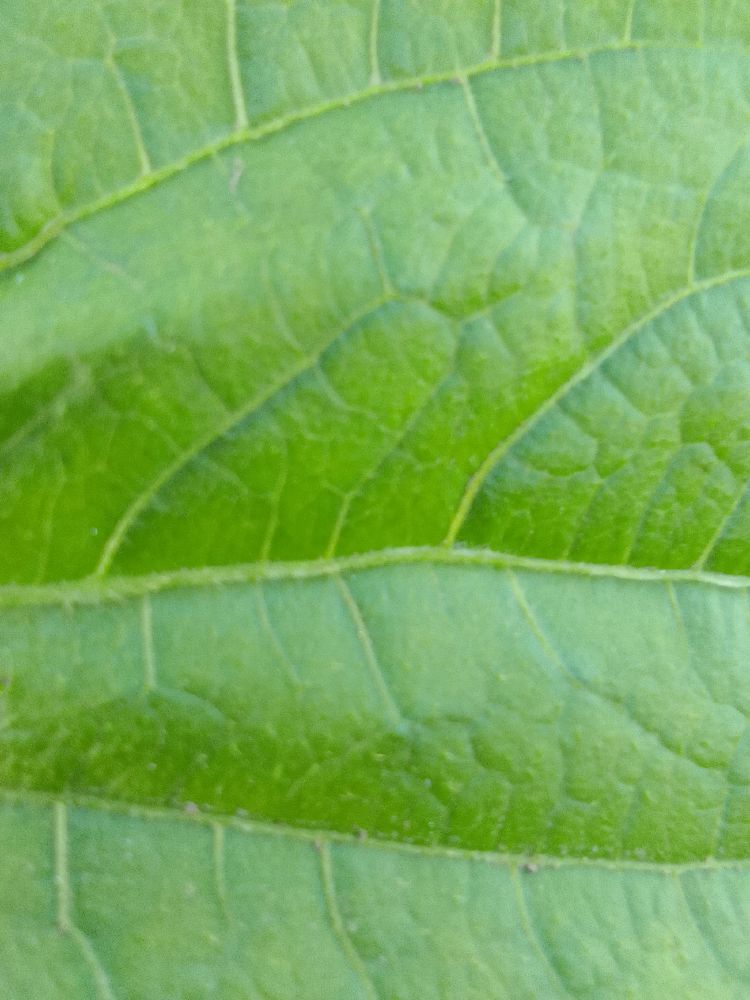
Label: healthy